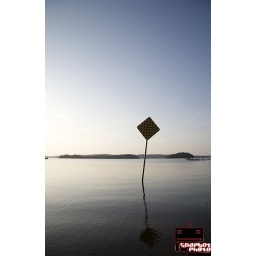
Highway sign in a flooded body of water in the evening.